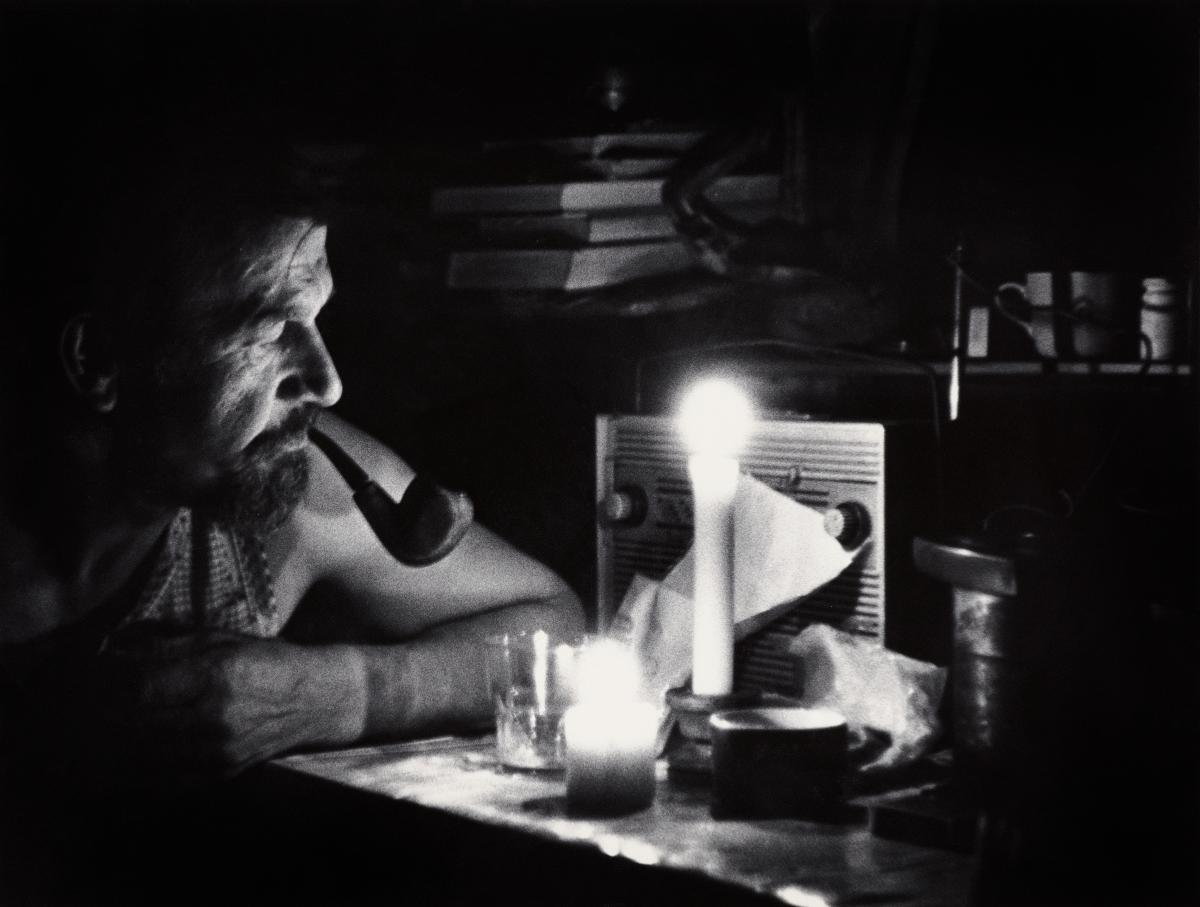
Kullankaivajia Lemmenjoella Inarissa 1970-luvulla.
Gold diggers at the Lemmenjoki River in Inari, Finnish Lapland in the 1970's
sisällön kuvaus: Kullankaivaja Esa Kujala kuuntelee radiota piippua poltellen kämpällään Inarin Lemmonjoenjoella Suomen Lapissa 1970-luvulla. content description: Esa Kujala, the gold digger, listens to the radio smoking a pipe in his cottage at the Lemmenjoki river in Inari, Finnish Lapland in the 1970’s.
Kuvaaja: Halla, Anja, kuvaaja
Vuosi: 1900
Paikka: Fennoskandia, Pohjoismaat, Suomi, Lappi; Fennoskandia, Lappi, Pohjoismaat, Suomi, Lappi, Inari; Fennoskandia, Lappi, Inari, Pohjoismaat, Suomi, Lappi, Inari, Lemmenjoki
Aiheet: kullanhuuhdonta; kullankaivajat; kullankaivuu; kullanetsintä; kultakuume; kullanhuuhtojat; yksin; puolikuva; kynttilät; piiput; yksinäisyys; yökuva; profiili; gold panning; gold diggers; Finnish Lapland; gold; metals; gold fever; gold mining; gold prospecting; search for gold; artisal mining; gold miners; gold seekers; prospectors; candles; pipes (smoking); loneliness; guldvaskning; guldgrävare; levande ljus; pipor; ensamhet